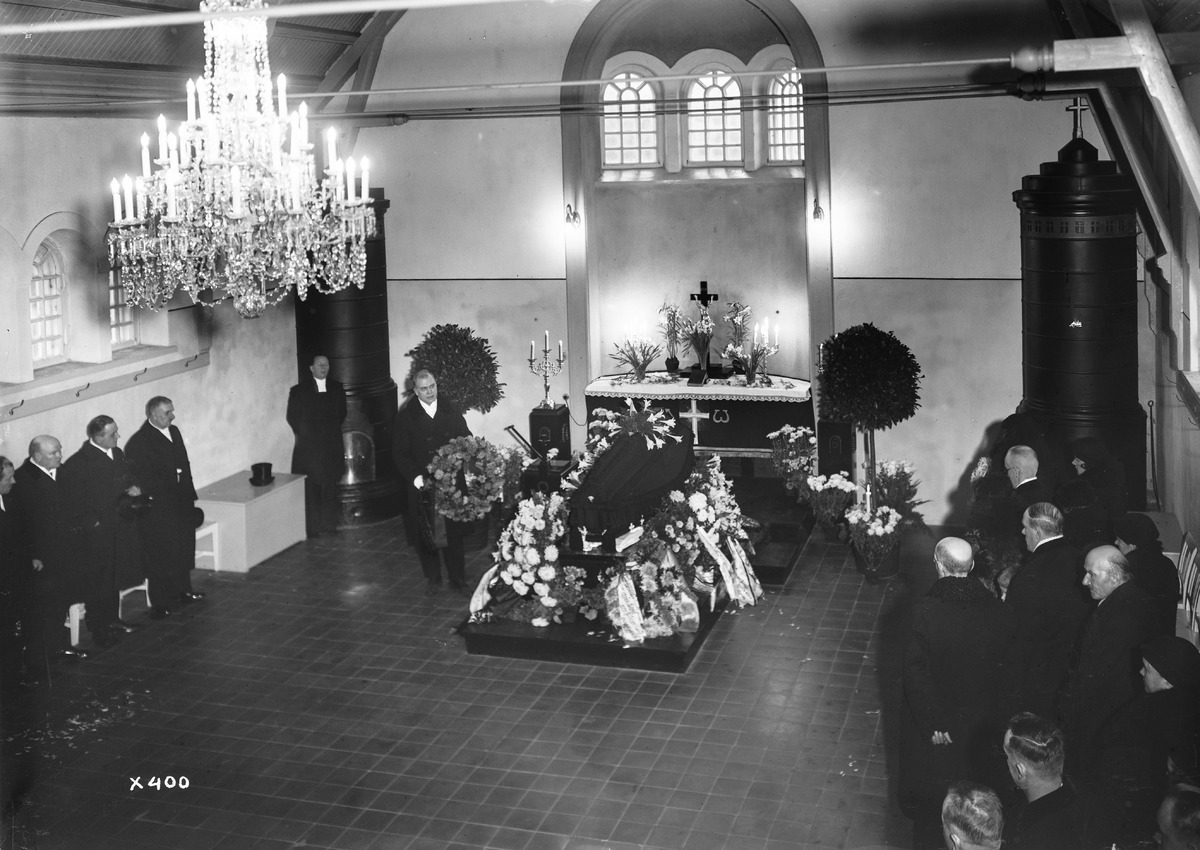
Kaupunginkamreeri Uuno Valdemar Honkavaaran siunaustilaisuus hautausmaan kappelissa
The funeral service of City Treasurer Uuno Valdemar Honkavaara at a cemetery's chapel
sisällön kuvaus: Kaupunginkamreeri Uuno Valdemar Honkavaaran siunaustilaisuus hautausmaan kappelissa 12.11.1934. content description: The funeral service of City Treasurer Uuno Valdemar Honkavaara at a cemetery's chapel on November 12, 1934.
Vuosi: 1934
Paikka: , Suomi, Suomi
Aiheet: kaupunginkamreerit; sisäkuva; kamreerit; hautaus; siunaukset; kappelit; burials; chapels; funeral services; treasurers